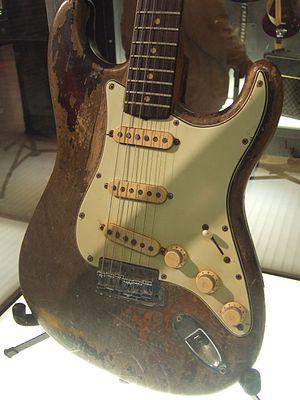
Rory Gallagher, [rɔːri ˈgæləhər], est un guitariste, chanteur, compositeur et producteur irlandais de blues rock, connu pour être le fondateur du groupe Taste et pour sa carrière solo.